Sublette County, Wyoming

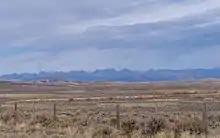
Wind River Range from US 191 just south of Daniel, Wyoming

According to the US Census Bureau, the county has a total area of , of which is land and (1.0%) is water.